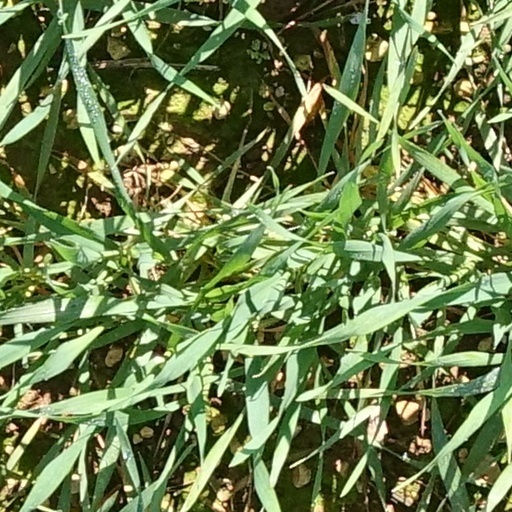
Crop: wheat